Fuller (groove)

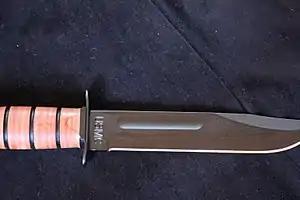
Partially fullered blade of a USMC Ka-Bar fighting knife

A fuller is a rounded or beveled longitudinal groove or slot along the flat side of a blade (e.g., a sword, knife, or bayonet) that serves to both lighten and stiffen the blade, when considering its reduced weight.